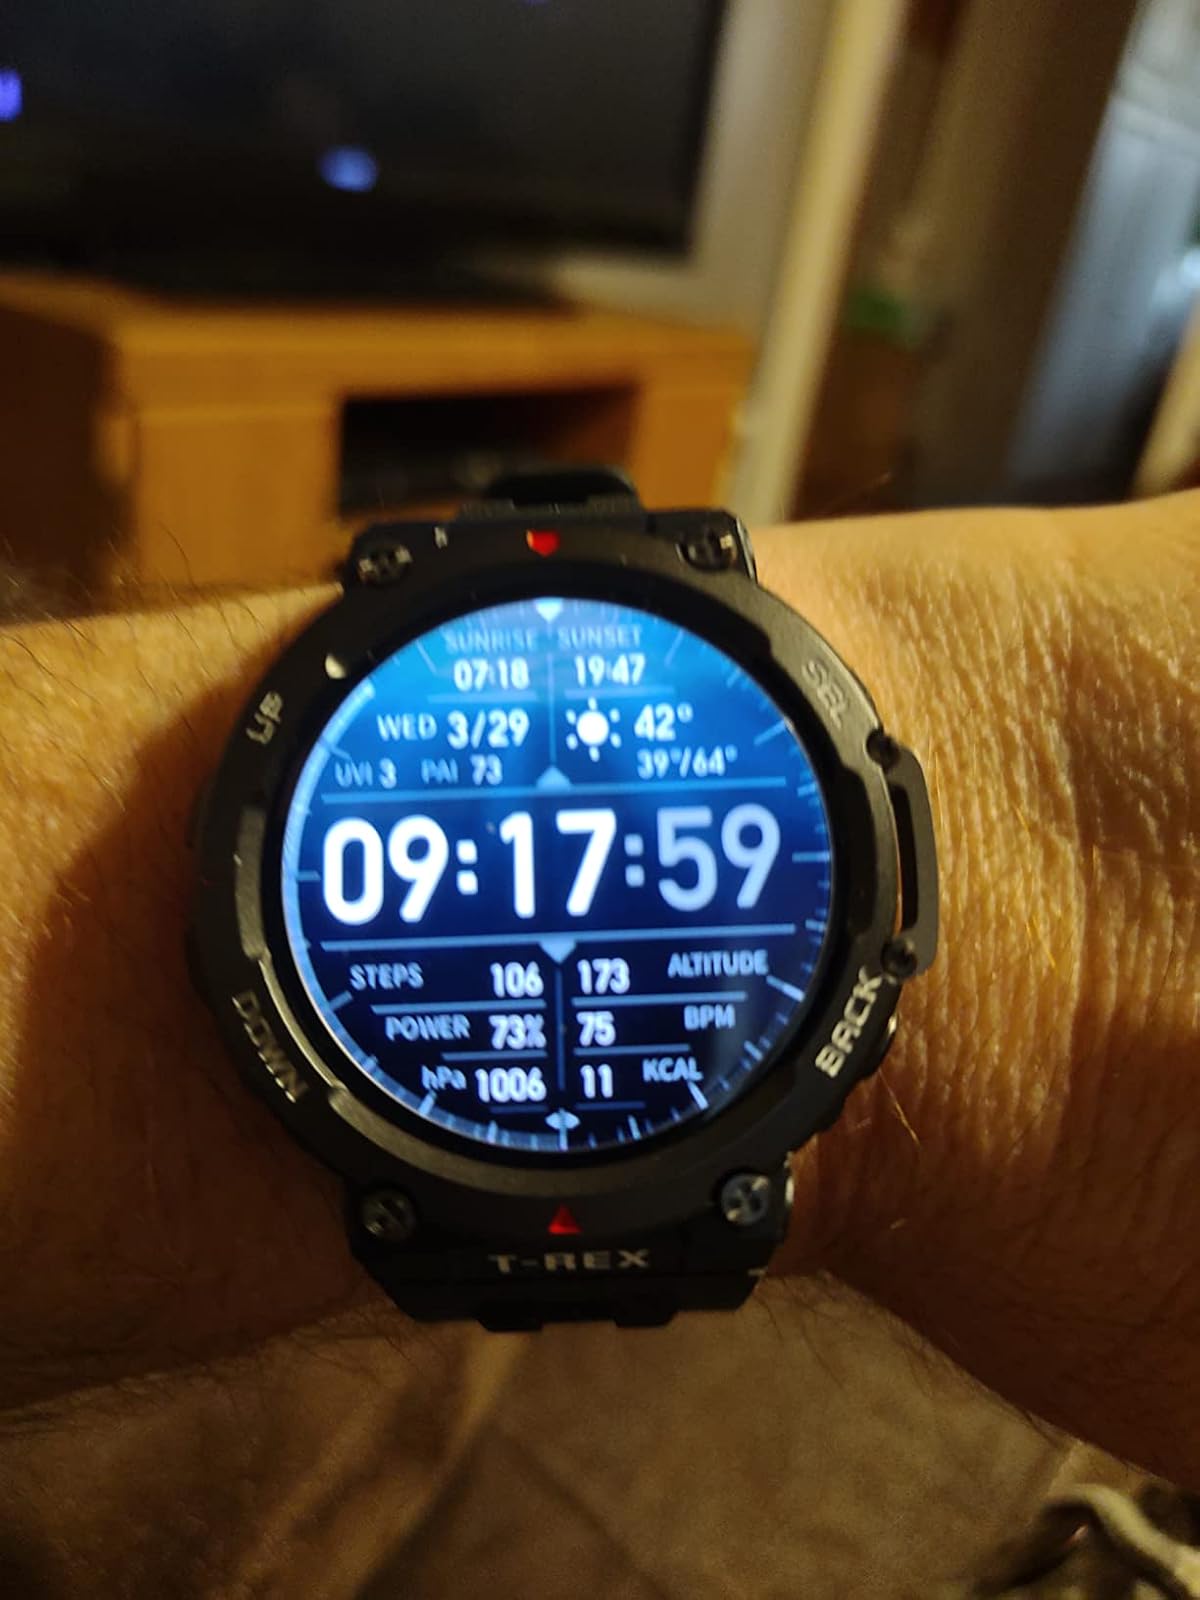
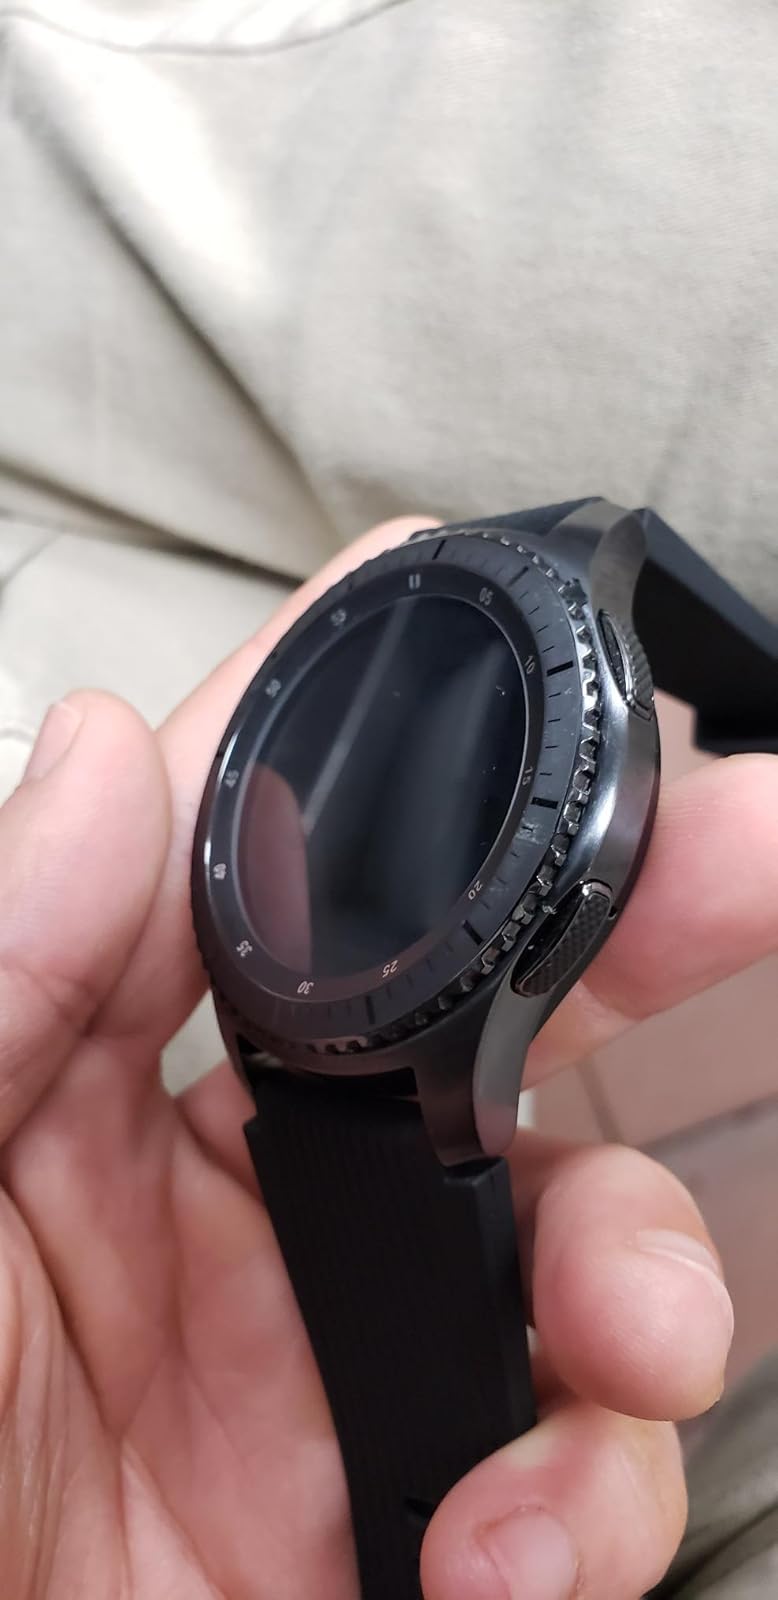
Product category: smartwatch
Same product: no